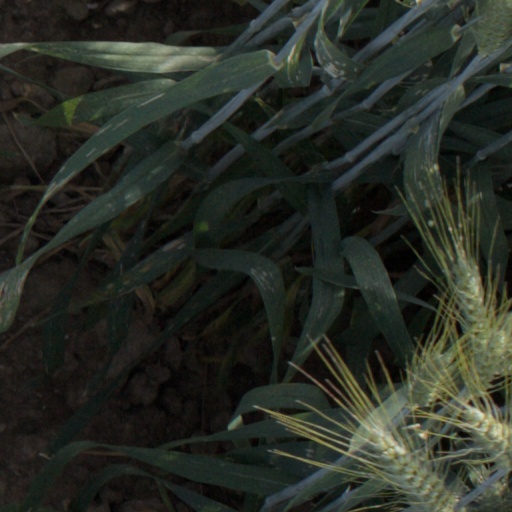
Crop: wheat